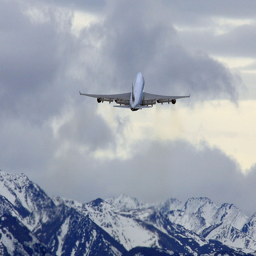
a airplane that is flying through the air
An airplane moves through the skies above a snowy mountain range.
an airplane flies over snowy mountains in a cloudy sky
An airplane flying towards a cloudy sky over mountains.
An plane flying in the sky over a mountain.